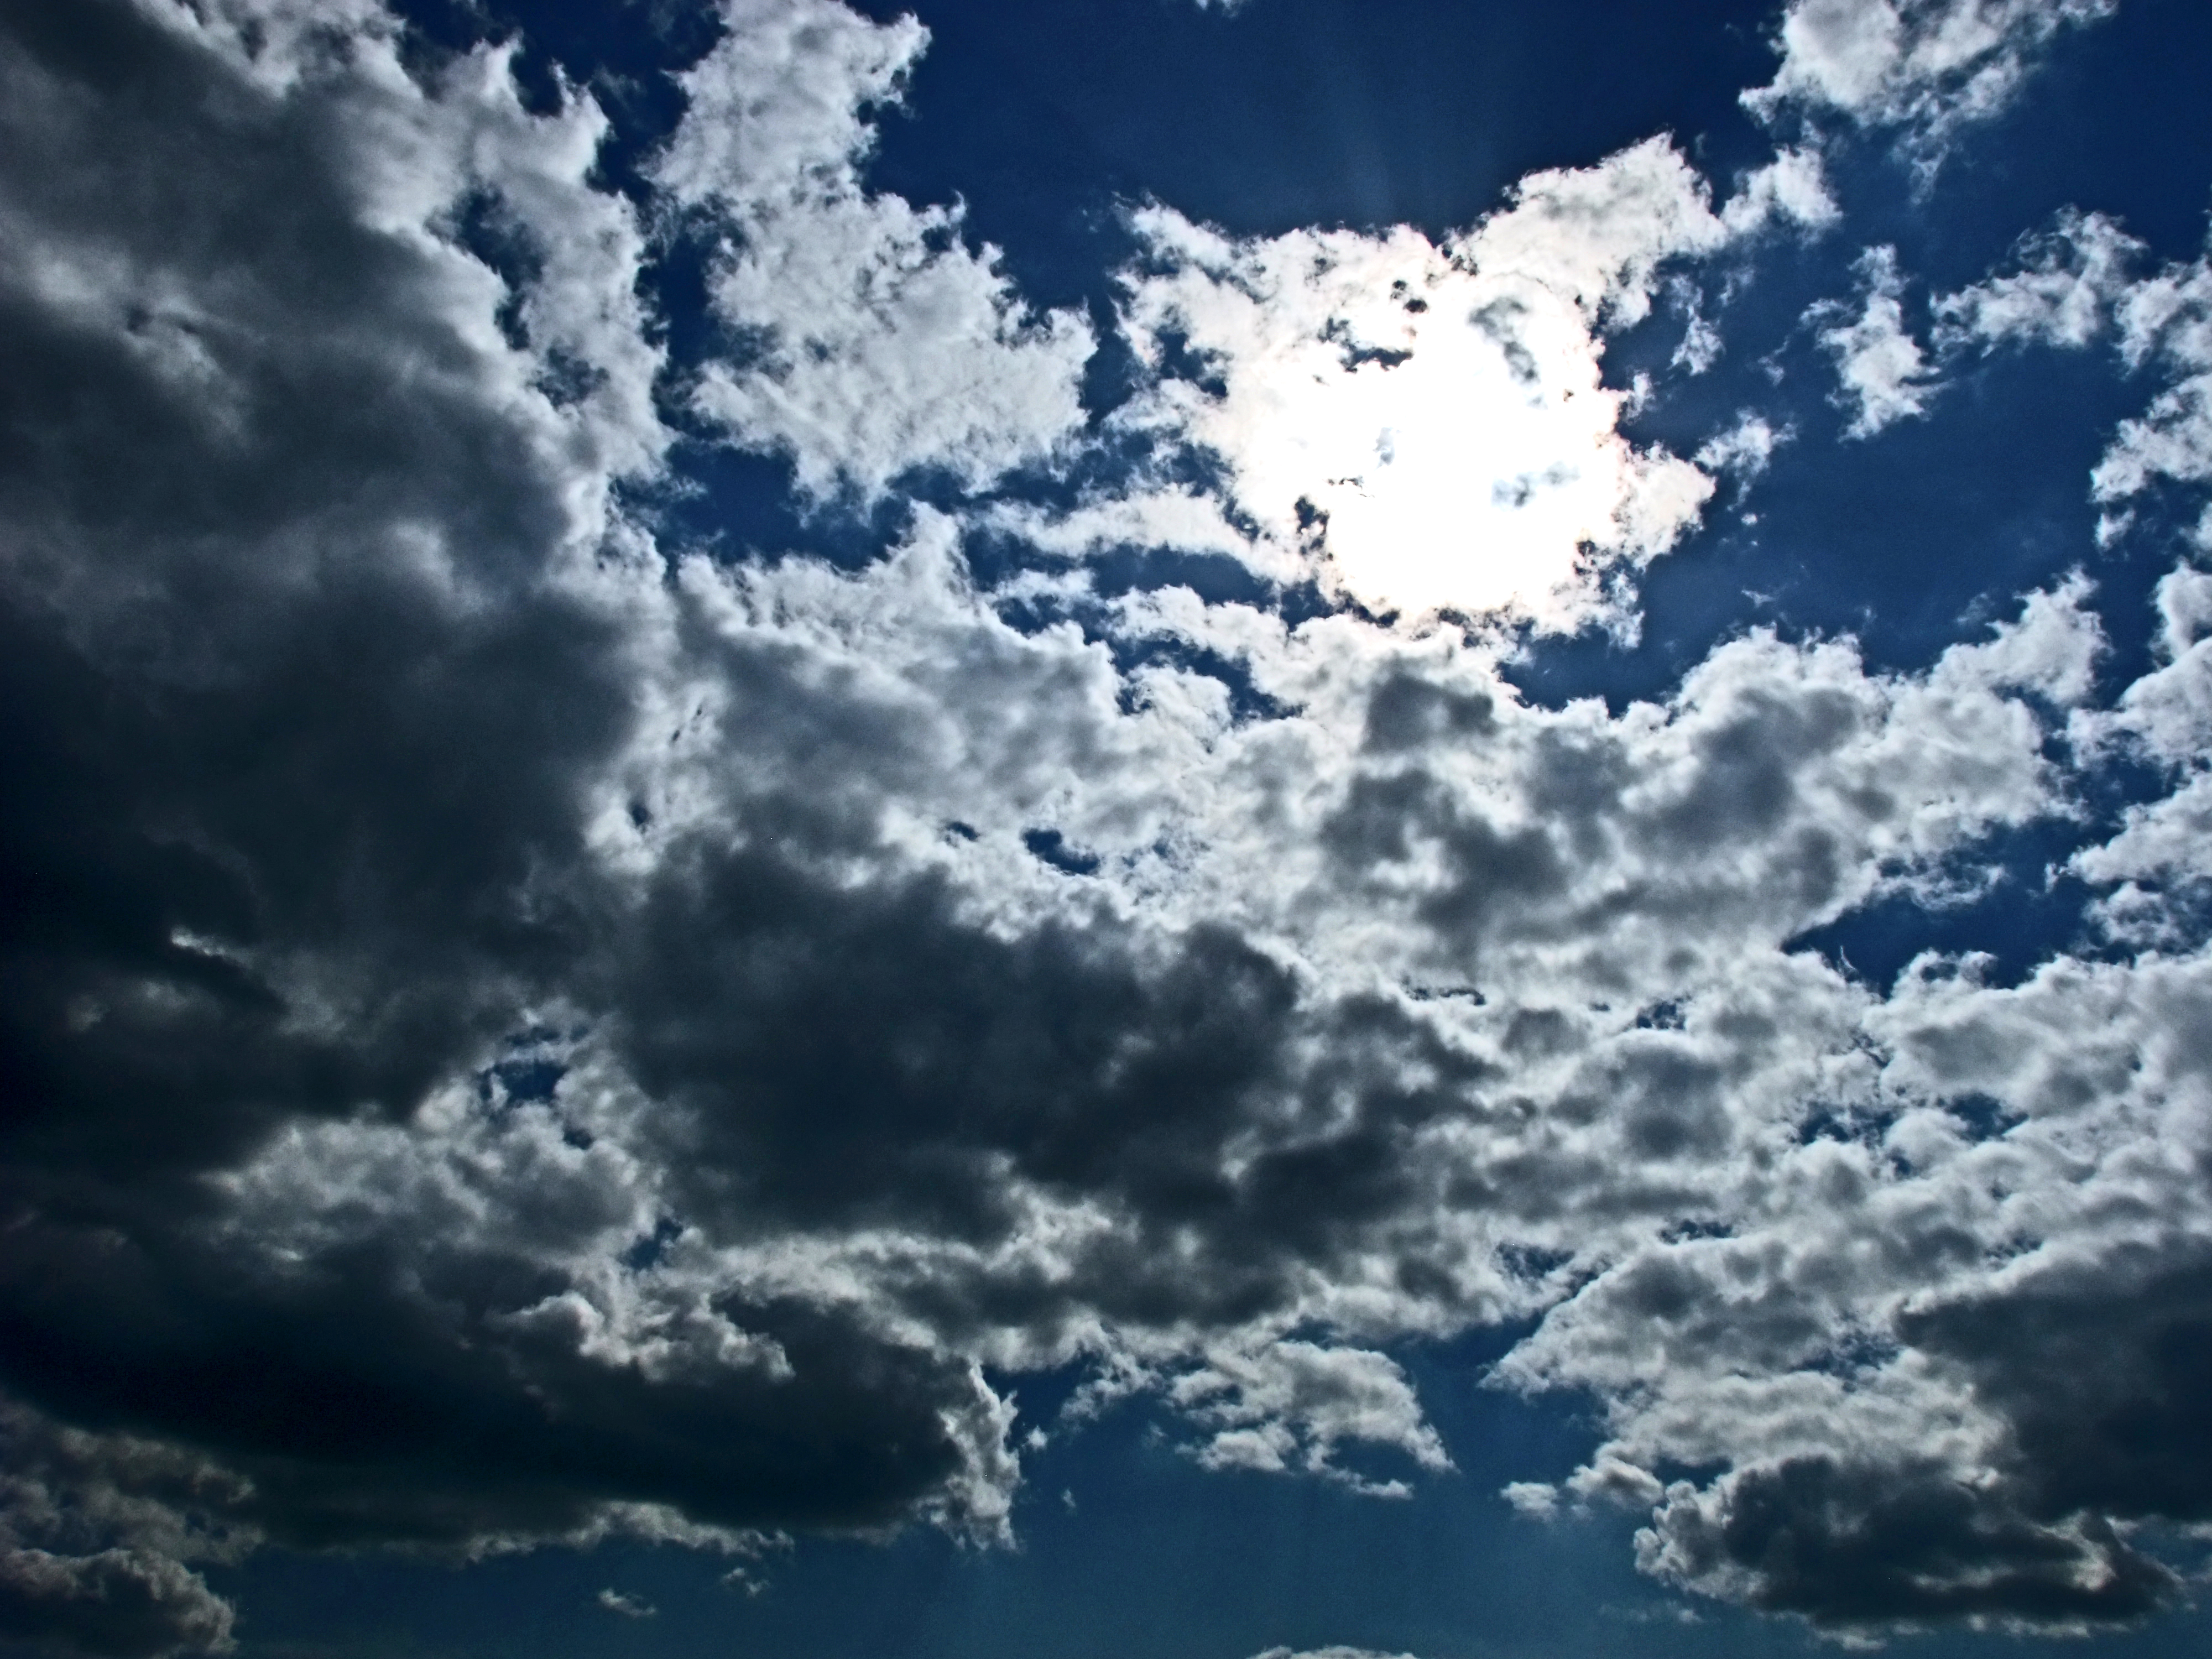
sky, clouds, nature, blue, daytime, cloud, atmosphere, cumulus, Colorfulness, sunlight, azure, world, meteorological phenomenon, space, calm, astronomical object, stock photography